Ministry of Defence (Tajikistan)

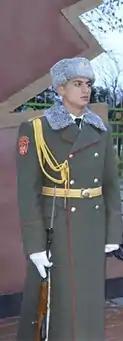
A member of the company in his winter uniform.

The Central Army Sports Club has been operating under the auspices of the Ministry of Defense since 2003. Athletes of this club, contribute to the development of sports in the Armed Forces as well as the promotion of a healthy lifestyle. Since its inception, it has won 570 gold, 371 silver, 407 bronze medals and a total of 1348 honorary awards.